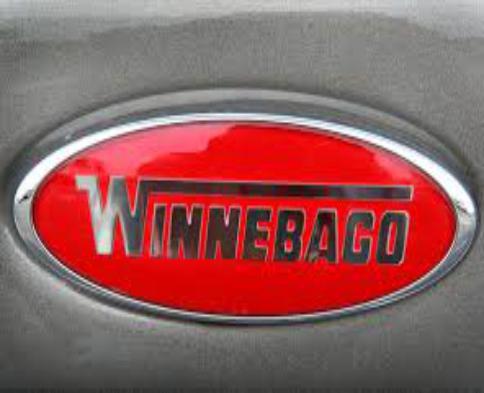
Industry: Others